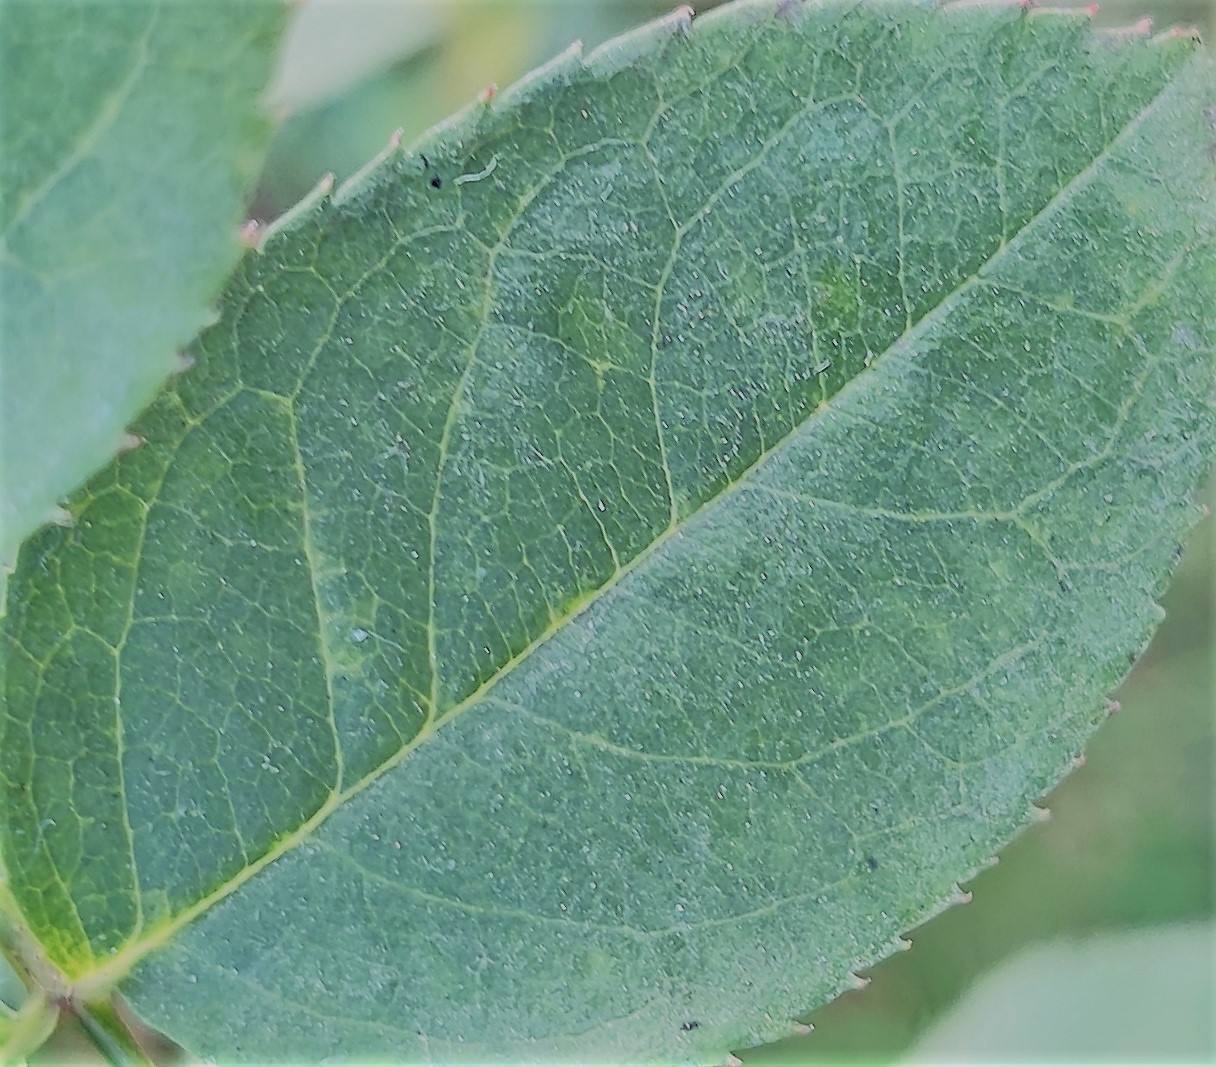
Label: Fresh Leaf